Richard Hill Norris

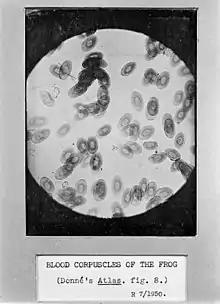
Blood corpuscles of a frog

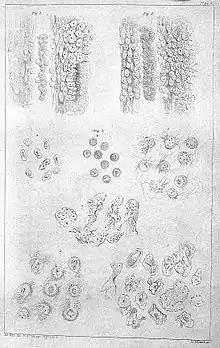
Diagrams of blood corpuscles based on early microphotography

Richard Hill Norris (1830–1916) was a British physiologist, spiritualist and photographer. From the 1880s he began microscopic photography of blood corpuscles and was a pioneer of micrography. In 1856 he invented the dry collodion photographic plate.